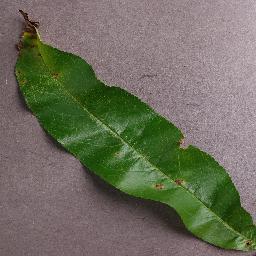
Label: Peach___Bacterial_spot